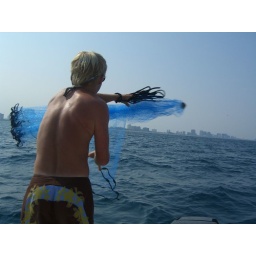
Attempting to catch the pretty fish hanging out by the chum bag